Livestock

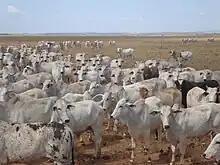

The value of global livestock production in 2013 has been estimated at 883 billion dollars, (constant 2005–2006 dollars). However, economic implications of livestock production extend further: to downstream industry (saleyards, abattoirs, butchers, milk processors, refrigerated transport, wholesalers, retailers, food services, tanneries, etc.), upstream industry (feed producers, feed transport, farm and ranch supply companies, equipment manufacturers, seed companies, vaccine manufacturers, etc.) and associated services (veterinarians, nutrition consultants, shearers, etc.).